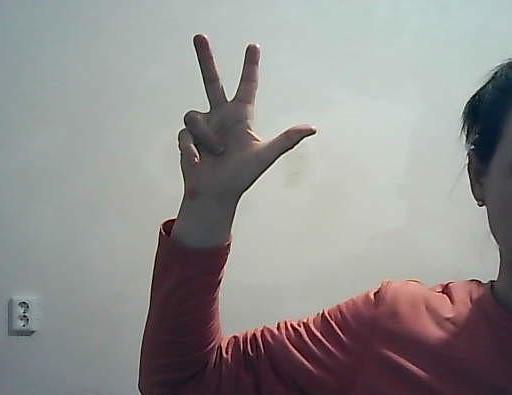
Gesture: three2